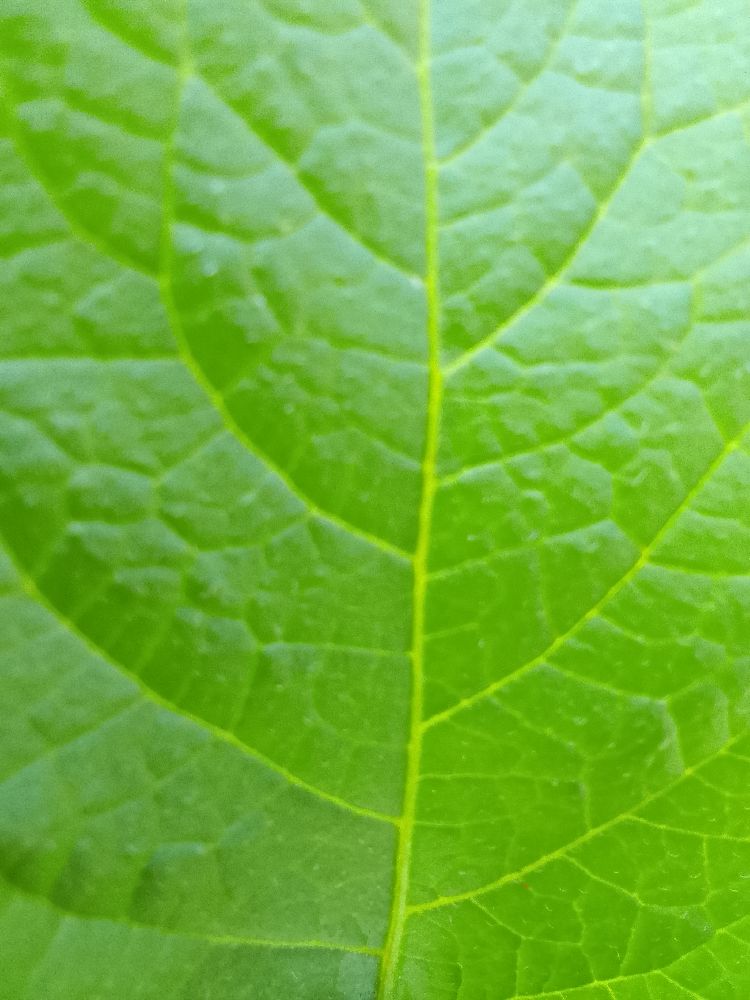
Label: Healthy